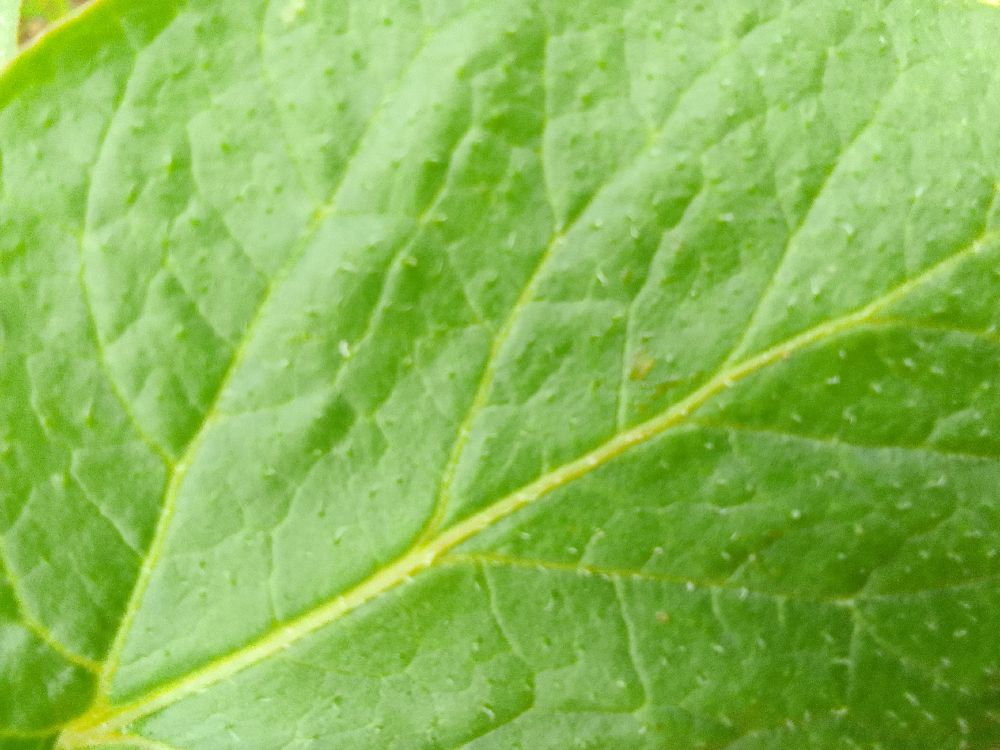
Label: Healthy